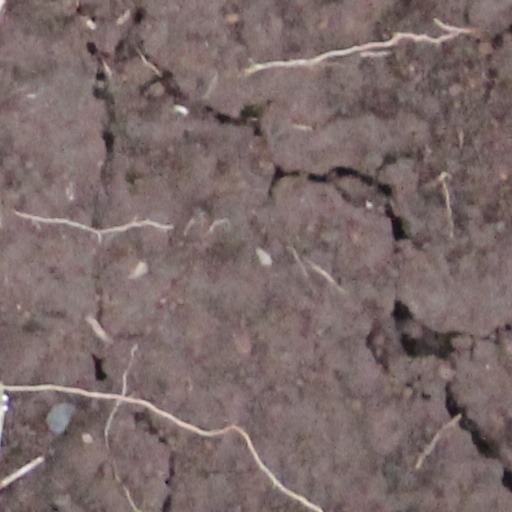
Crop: wheat